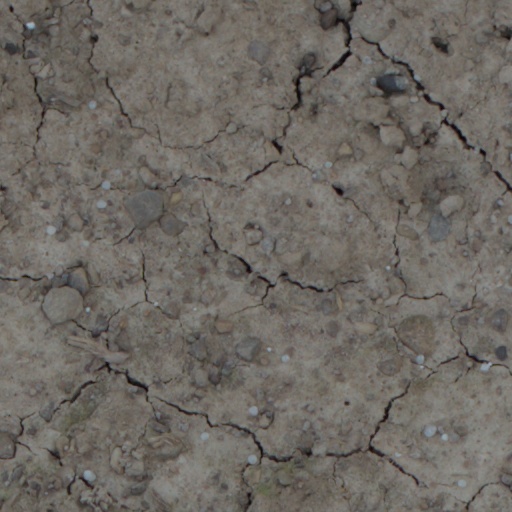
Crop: wheat